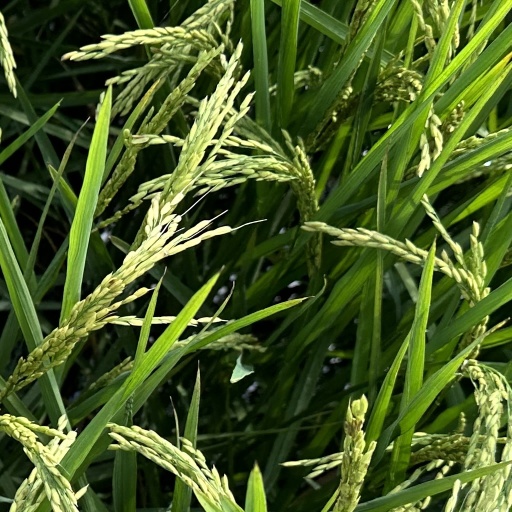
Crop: rice